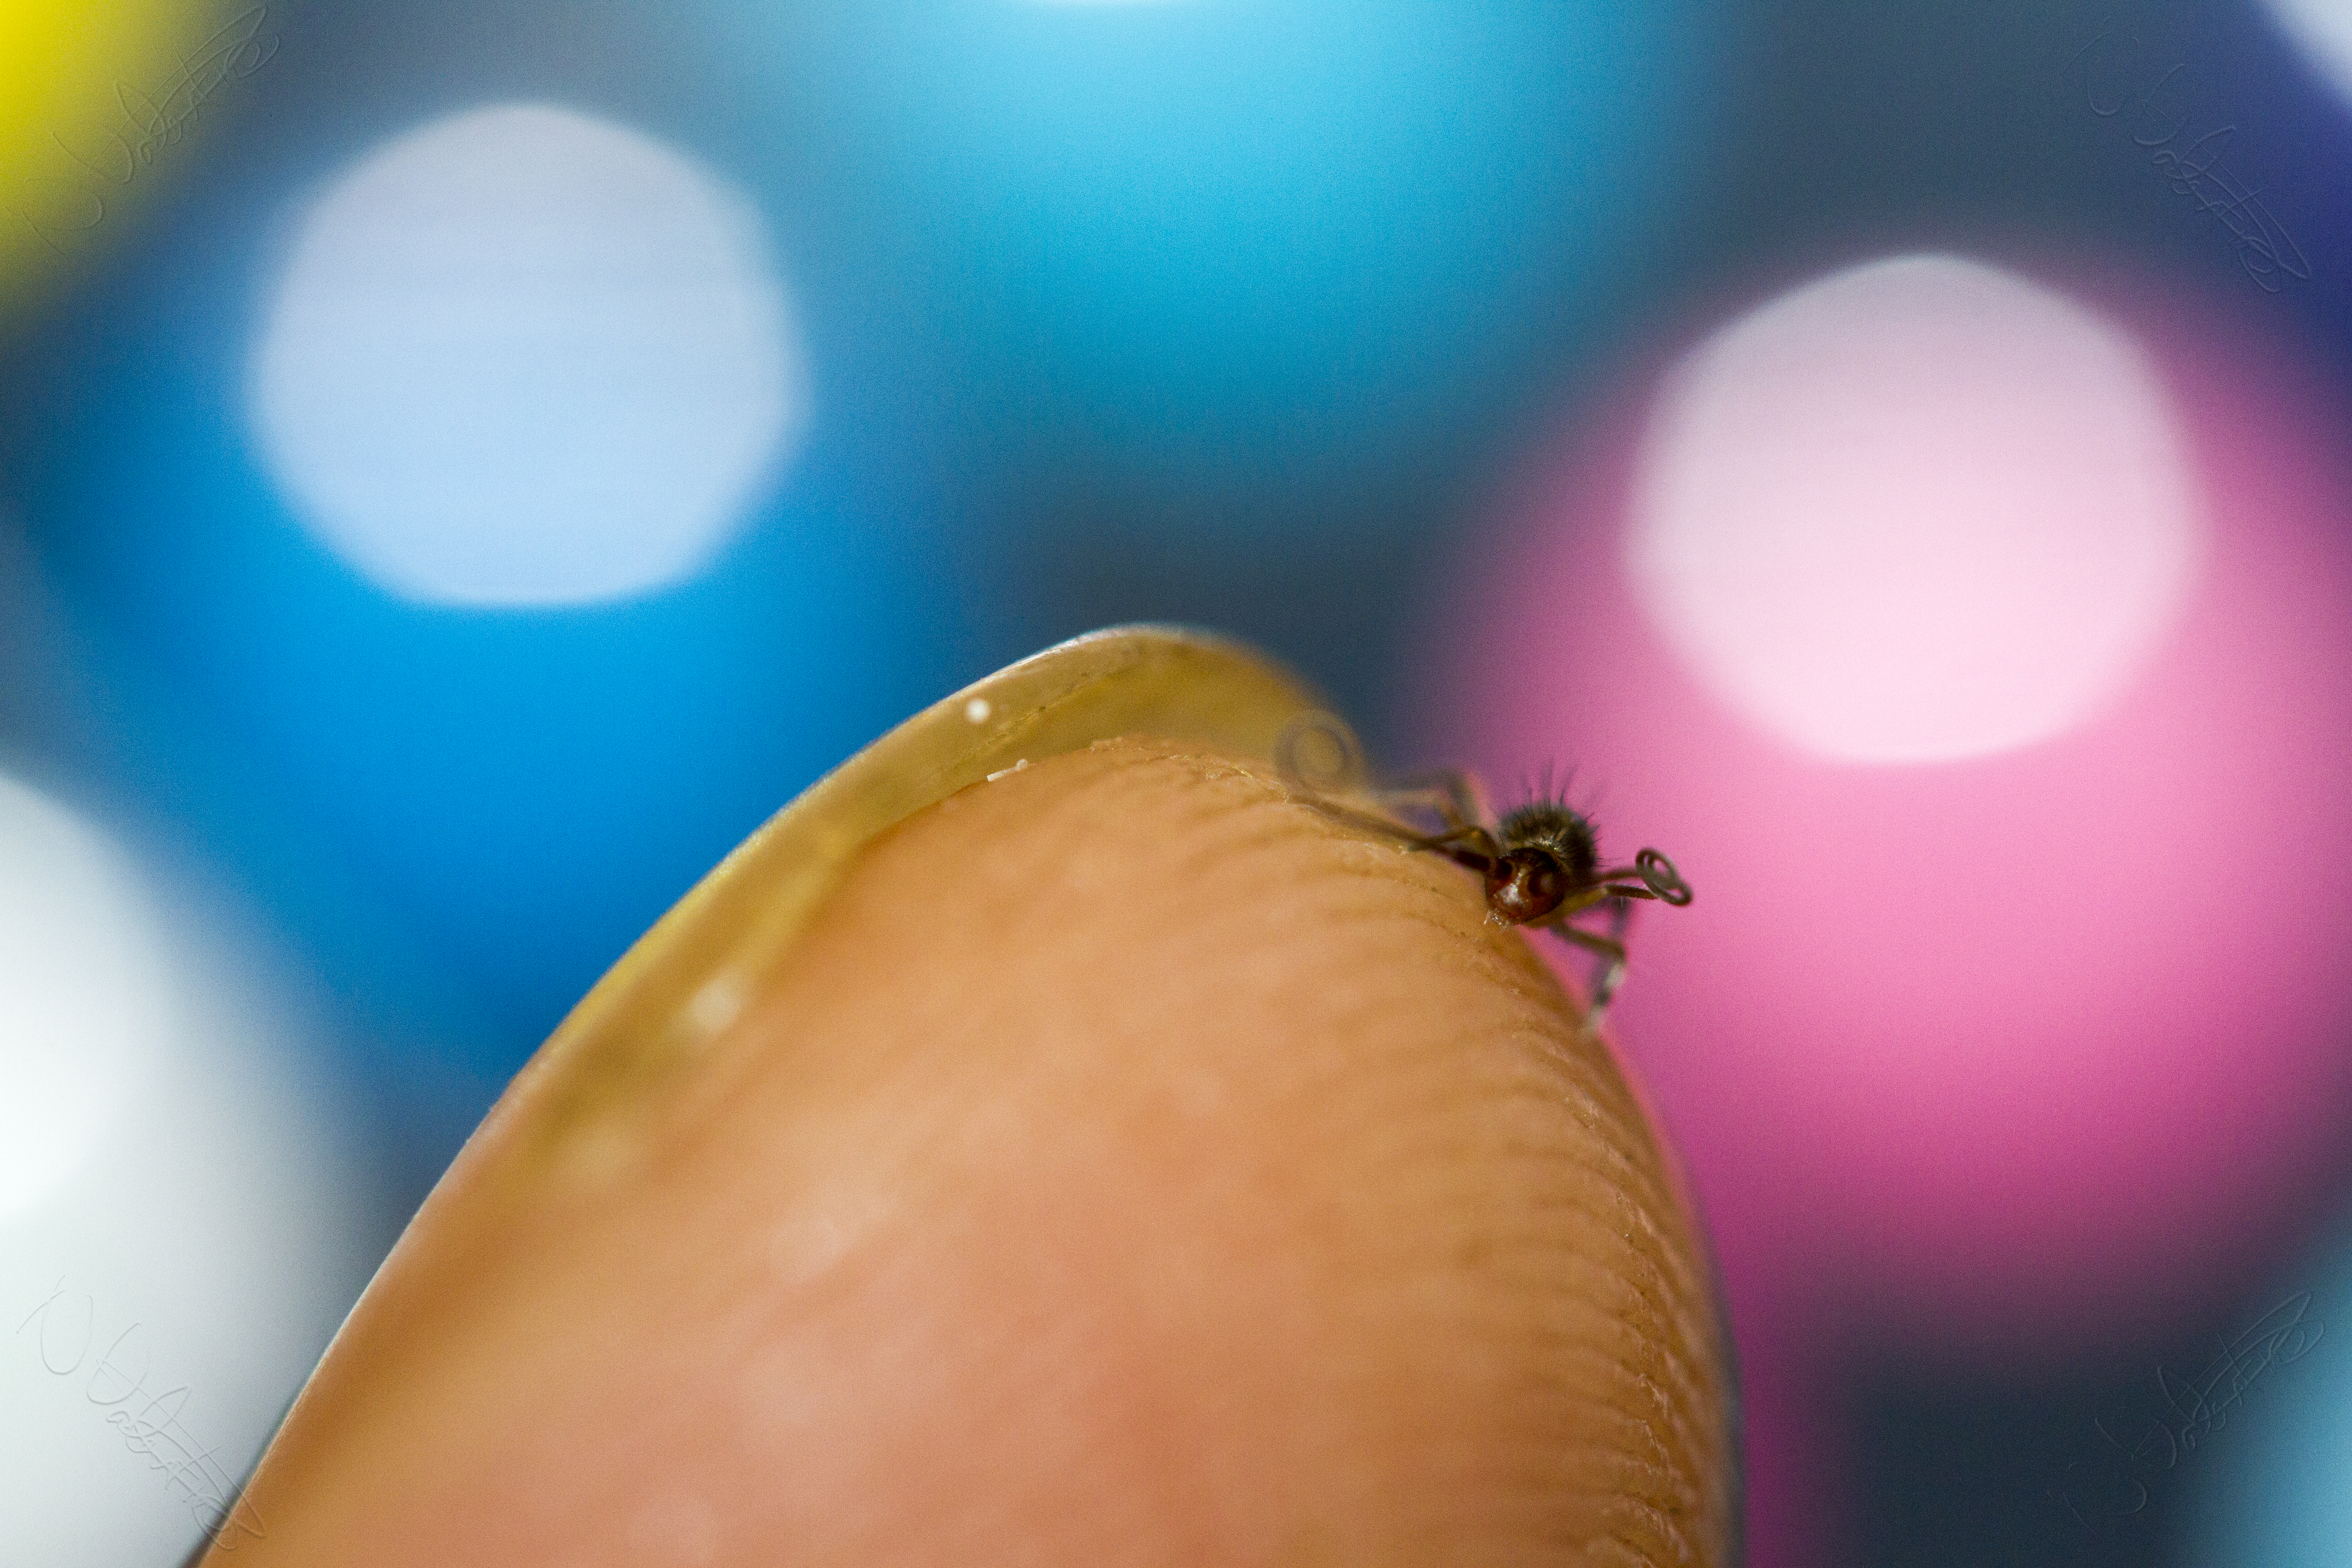
hand, light, photography, sunlight, flower, petal, finger, green, color, insect, macro, blue, yellow, circle, close up, human body, indoors, eye, canon7d, skin, organ, shape, nikkvalentine, peterborough, extensiontubes, canon60mmmacrousm, macro photography, springtail, liquid bubble